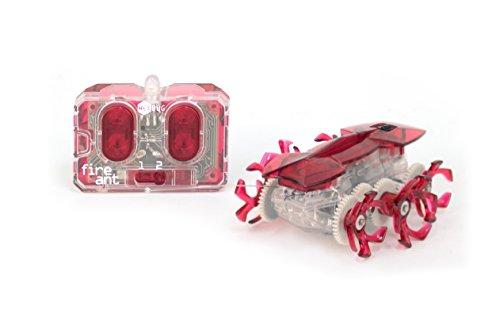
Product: HEXBUG Fire Ant, Colors may vary
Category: Toys & Games | Learning & Education | Science Kits & Toys
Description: Available in assortment of multiple colors.
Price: $19.99
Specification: ProductDimensions:4x2.2x1.2inches|ItemWeight:1.44ounces|ShippingWeight:2.08ounces(Viewshippingratesandpolicies)|DomesticShipping:ItemcanbeshippedwithinU.S.|InternationalShipping:ThisitemcanbeshippedtoselectcountriesoutsideoftheU.S.LearnMore|ASIN:B00TV0S746|Itemmodelnumber:477-2864|Manufacturerrecommendedage:8-15years|Batteries:5LR44batteriesrequired.(included)